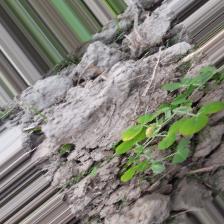
Label: Normal